Pangium

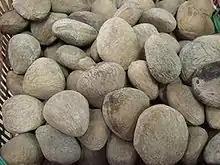
Seeds used as spice in Indonesian cooking (rawon beef stew)

The fresh fruit and seeds contain hydrogen cyanide, and are thus deadly poisonous if consumed without prior preparation. The seeds are first boiled and then buried in ash, banana leaves and earth for forty days, during which time they turn from a creamy white colour to dark brown or black. The method relies on the fact that the hydrogen cyanide released by the boiling and fermentation is water-soluble and easily washed out.